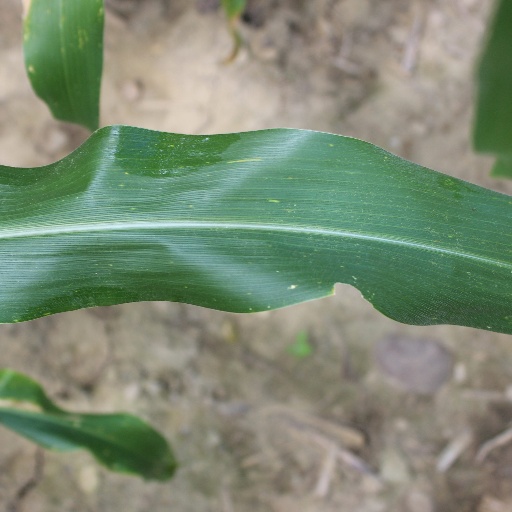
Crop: maize; corn